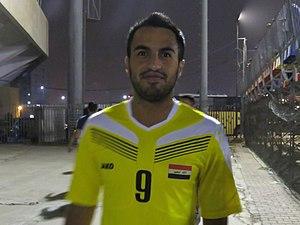
Brwa Nouri est un footballeur international irakien d'origine kurde qui évolue au poste de milieu défensif. Il possède également la nationalité suédoise.